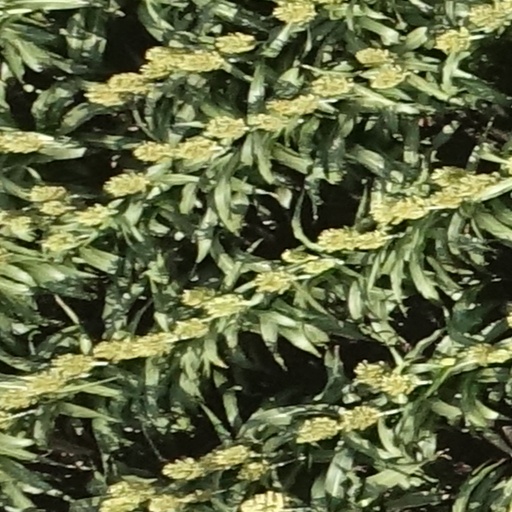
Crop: sorghum